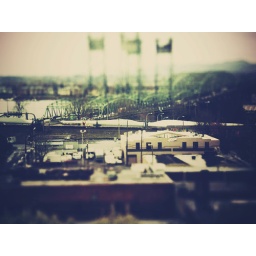
Propellers for wind turbines being transported by rail. Picture taken from our office window and run through tiltshiftmaker.com and rollip.com